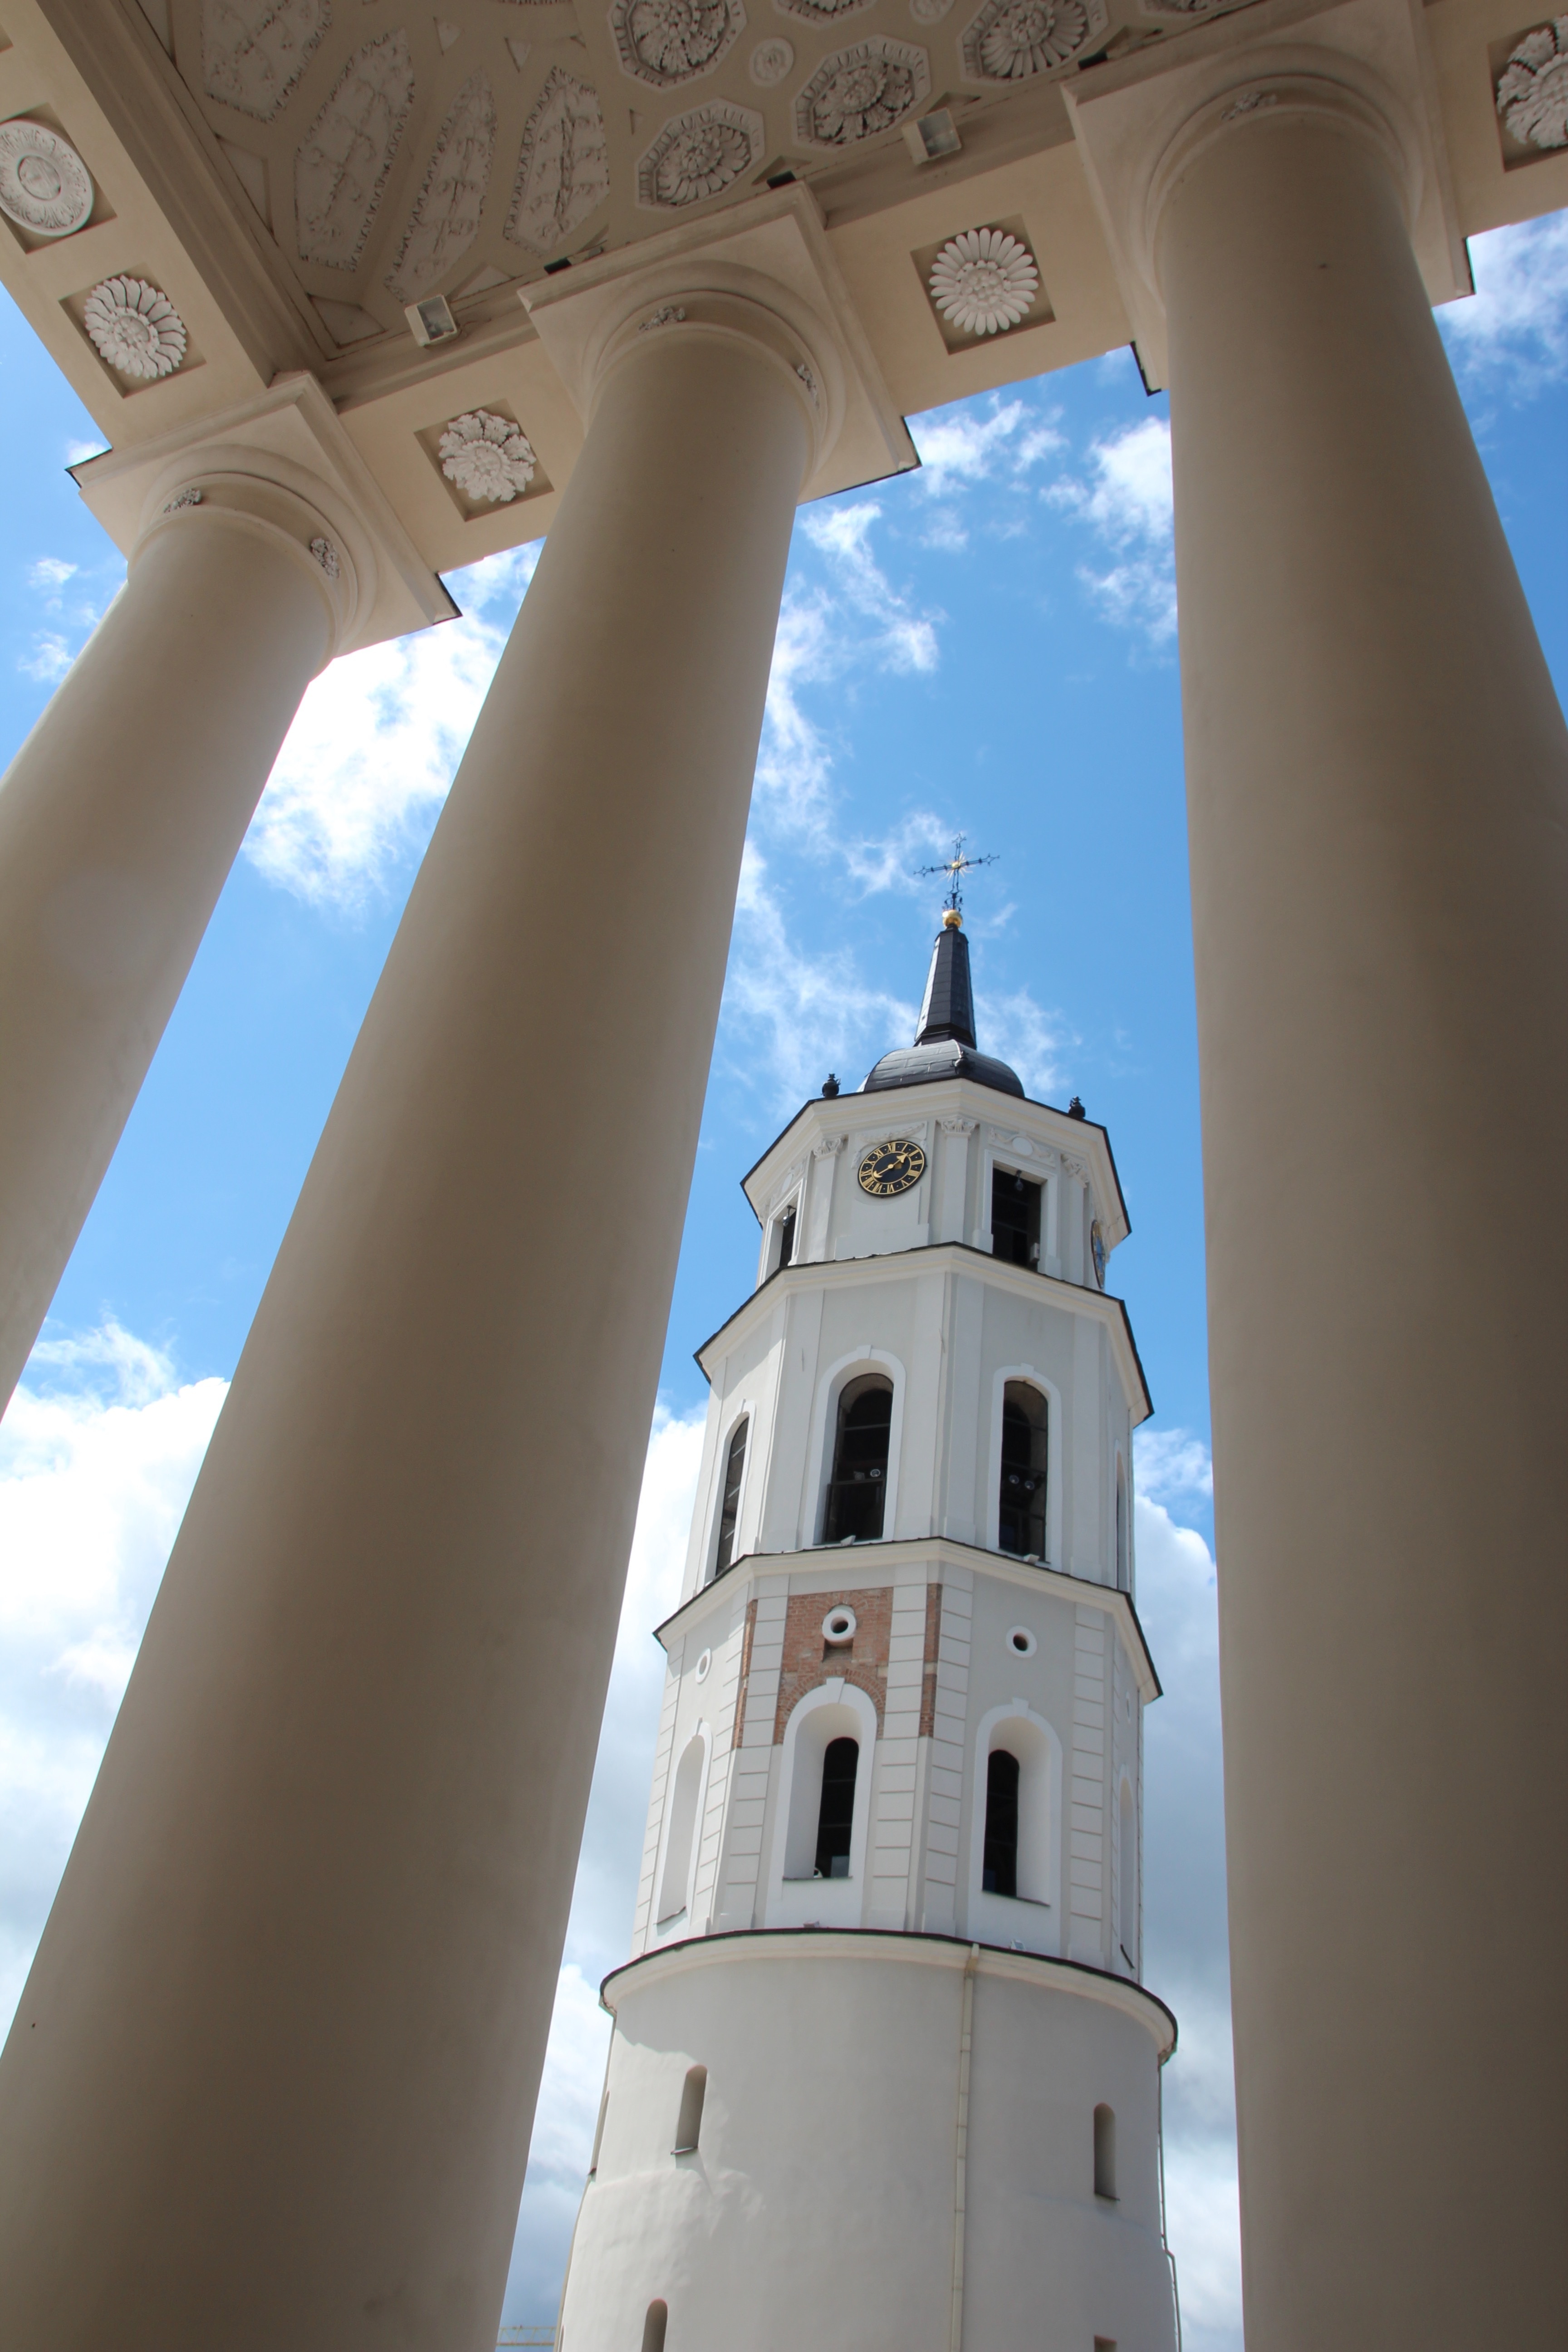
architecture, building, tower, landmark, facade, blue, place of worship, old town, temple, historically, lithuania, vilnius, gable, eastern europe, houses facades